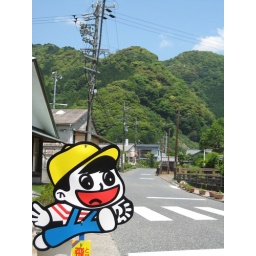
Some happy jumping boy sign near some mountains.